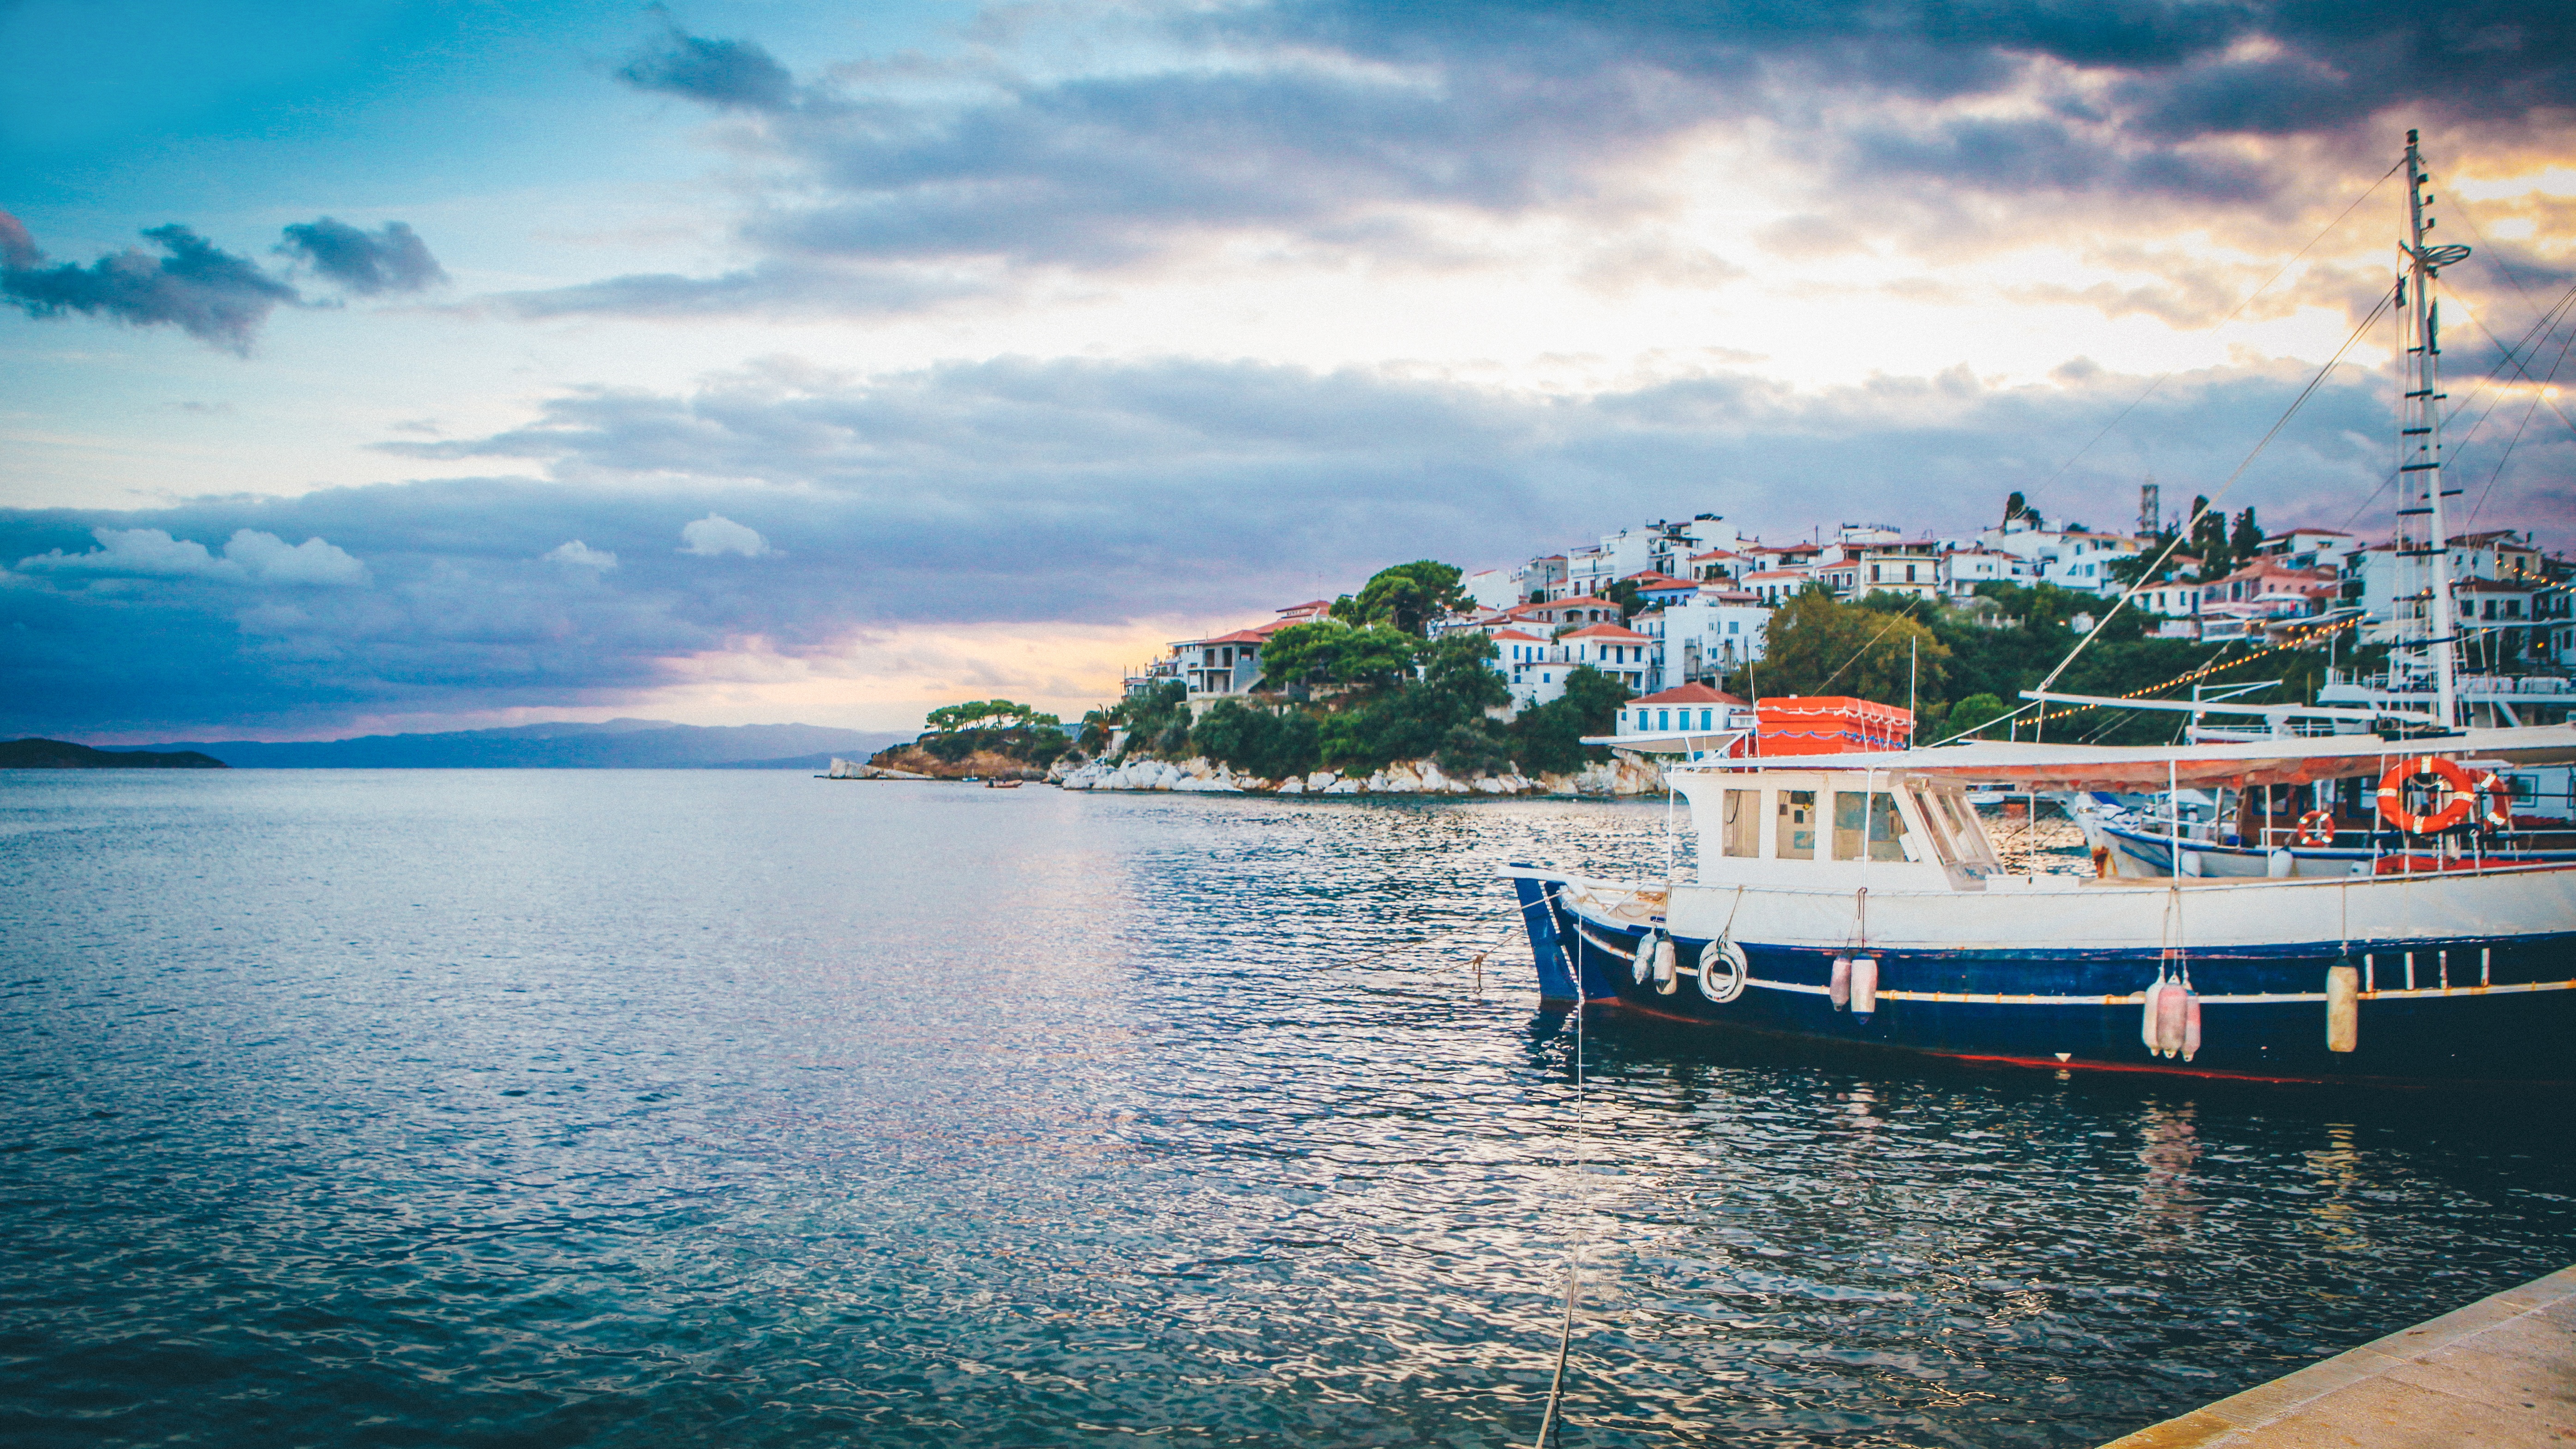
sea, coast, water, ocean, horizon, cloud, boat, shore, vacation, vehicle, bay, harbor, body of water, caribbean, watercraft, passenger ship